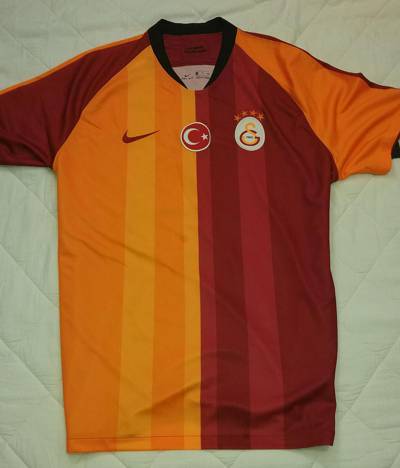
Waste category: clothes